Magdalena Fransson

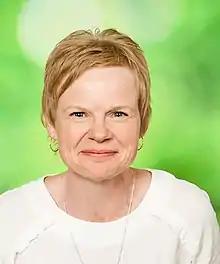
Magdalena Fransson

Magdalena Fransson (born 1971) is a Swedish politician. She is a member of the Centre Party and was chairman of Centre Party Youth from 1996 to 1999.